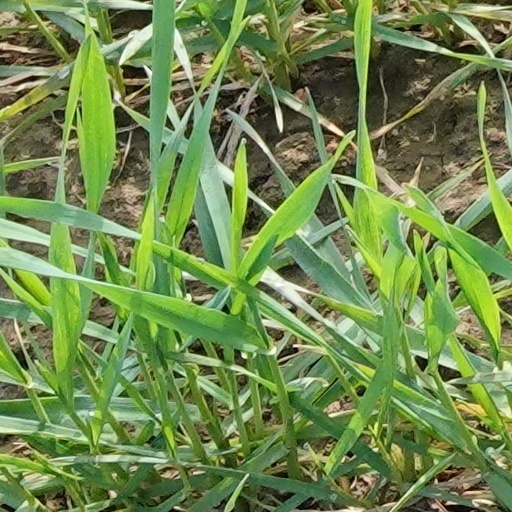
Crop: wheat